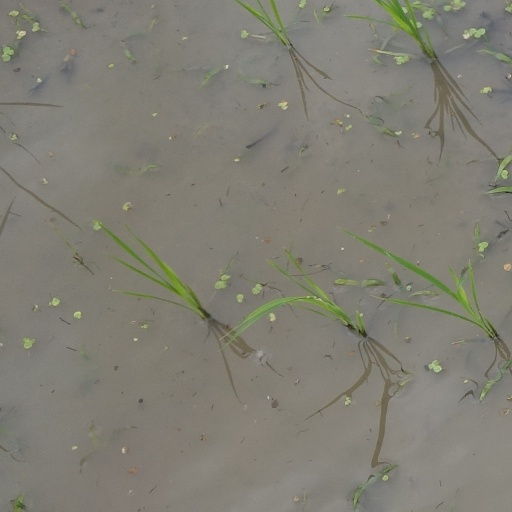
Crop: rice